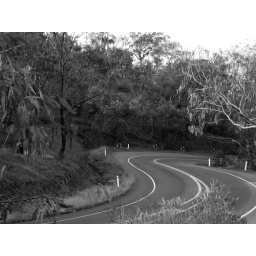
road near my house